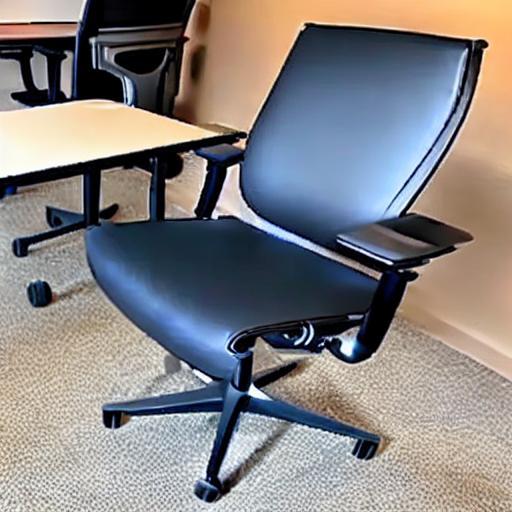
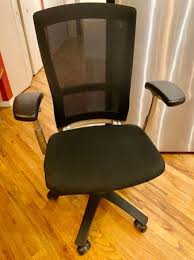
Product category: items_chair
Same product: no